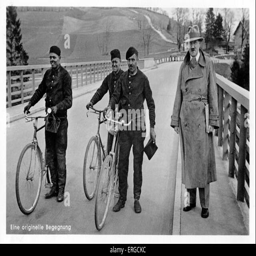
military commander with soldiers on bicycles .